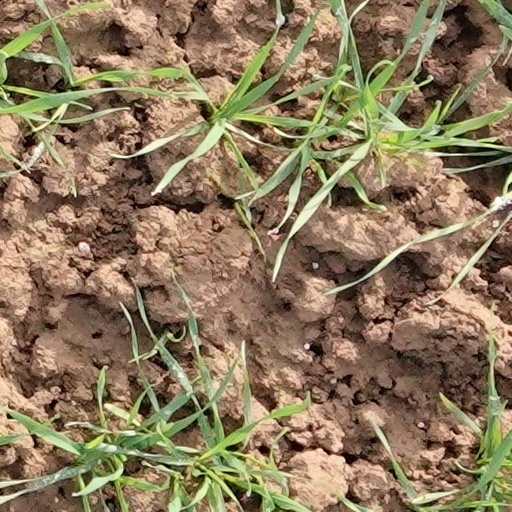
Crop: wheat